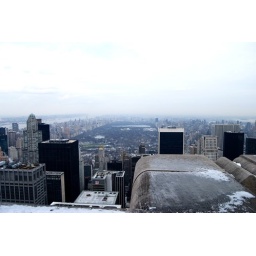
A visit to the tower that is the Rockefeller Center in New York, including to th erop floor viewing platform.A visit to the tower that is the Rockefeller Center in New York, including to th erop floor viewing platform.